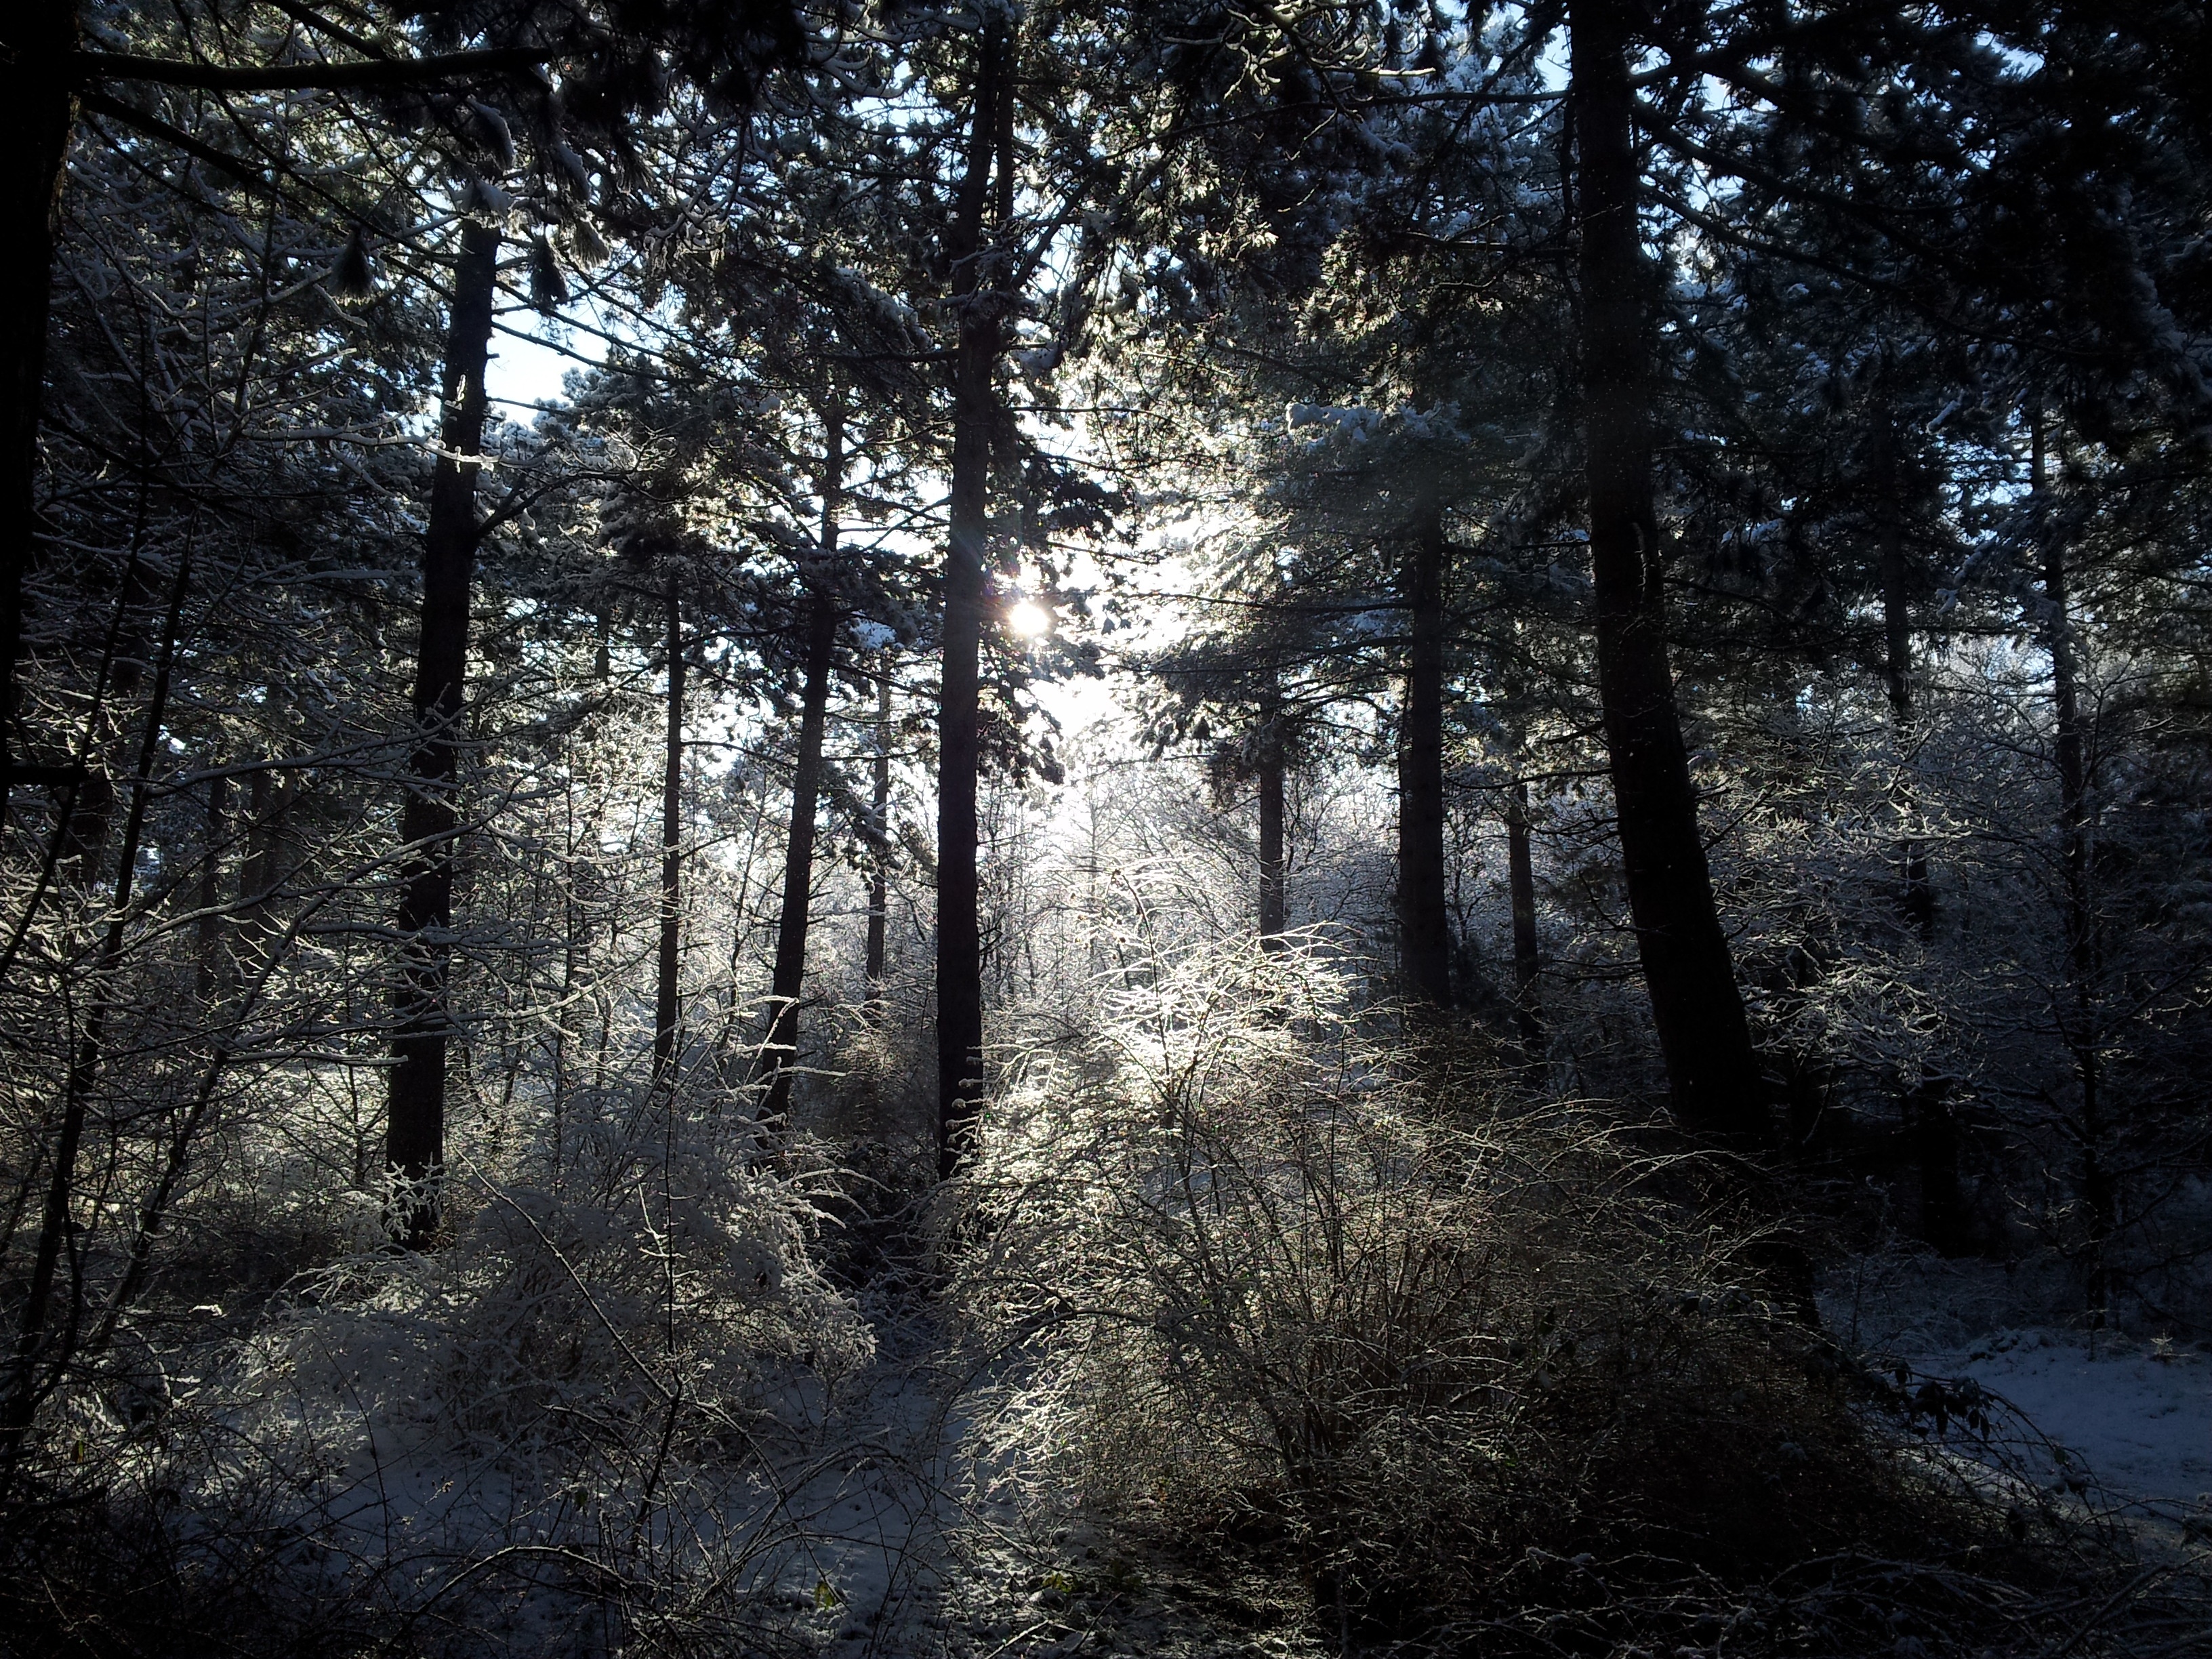
landscape, tree, nature, forest, wilderness, branch, snow, winter, light, plant, sunlight, morning, leaf, autumn, darkness, season, winter landscape, trees, woodland, habitat, ecosystem, dutch landscape, natural environment, geographical feature, atmospheric phenomenon, woody plant, temperate coniferous forest